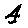
Label: 4